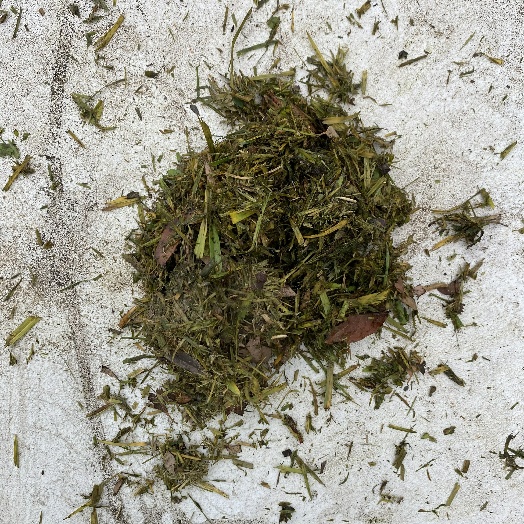
Label: Vegetation